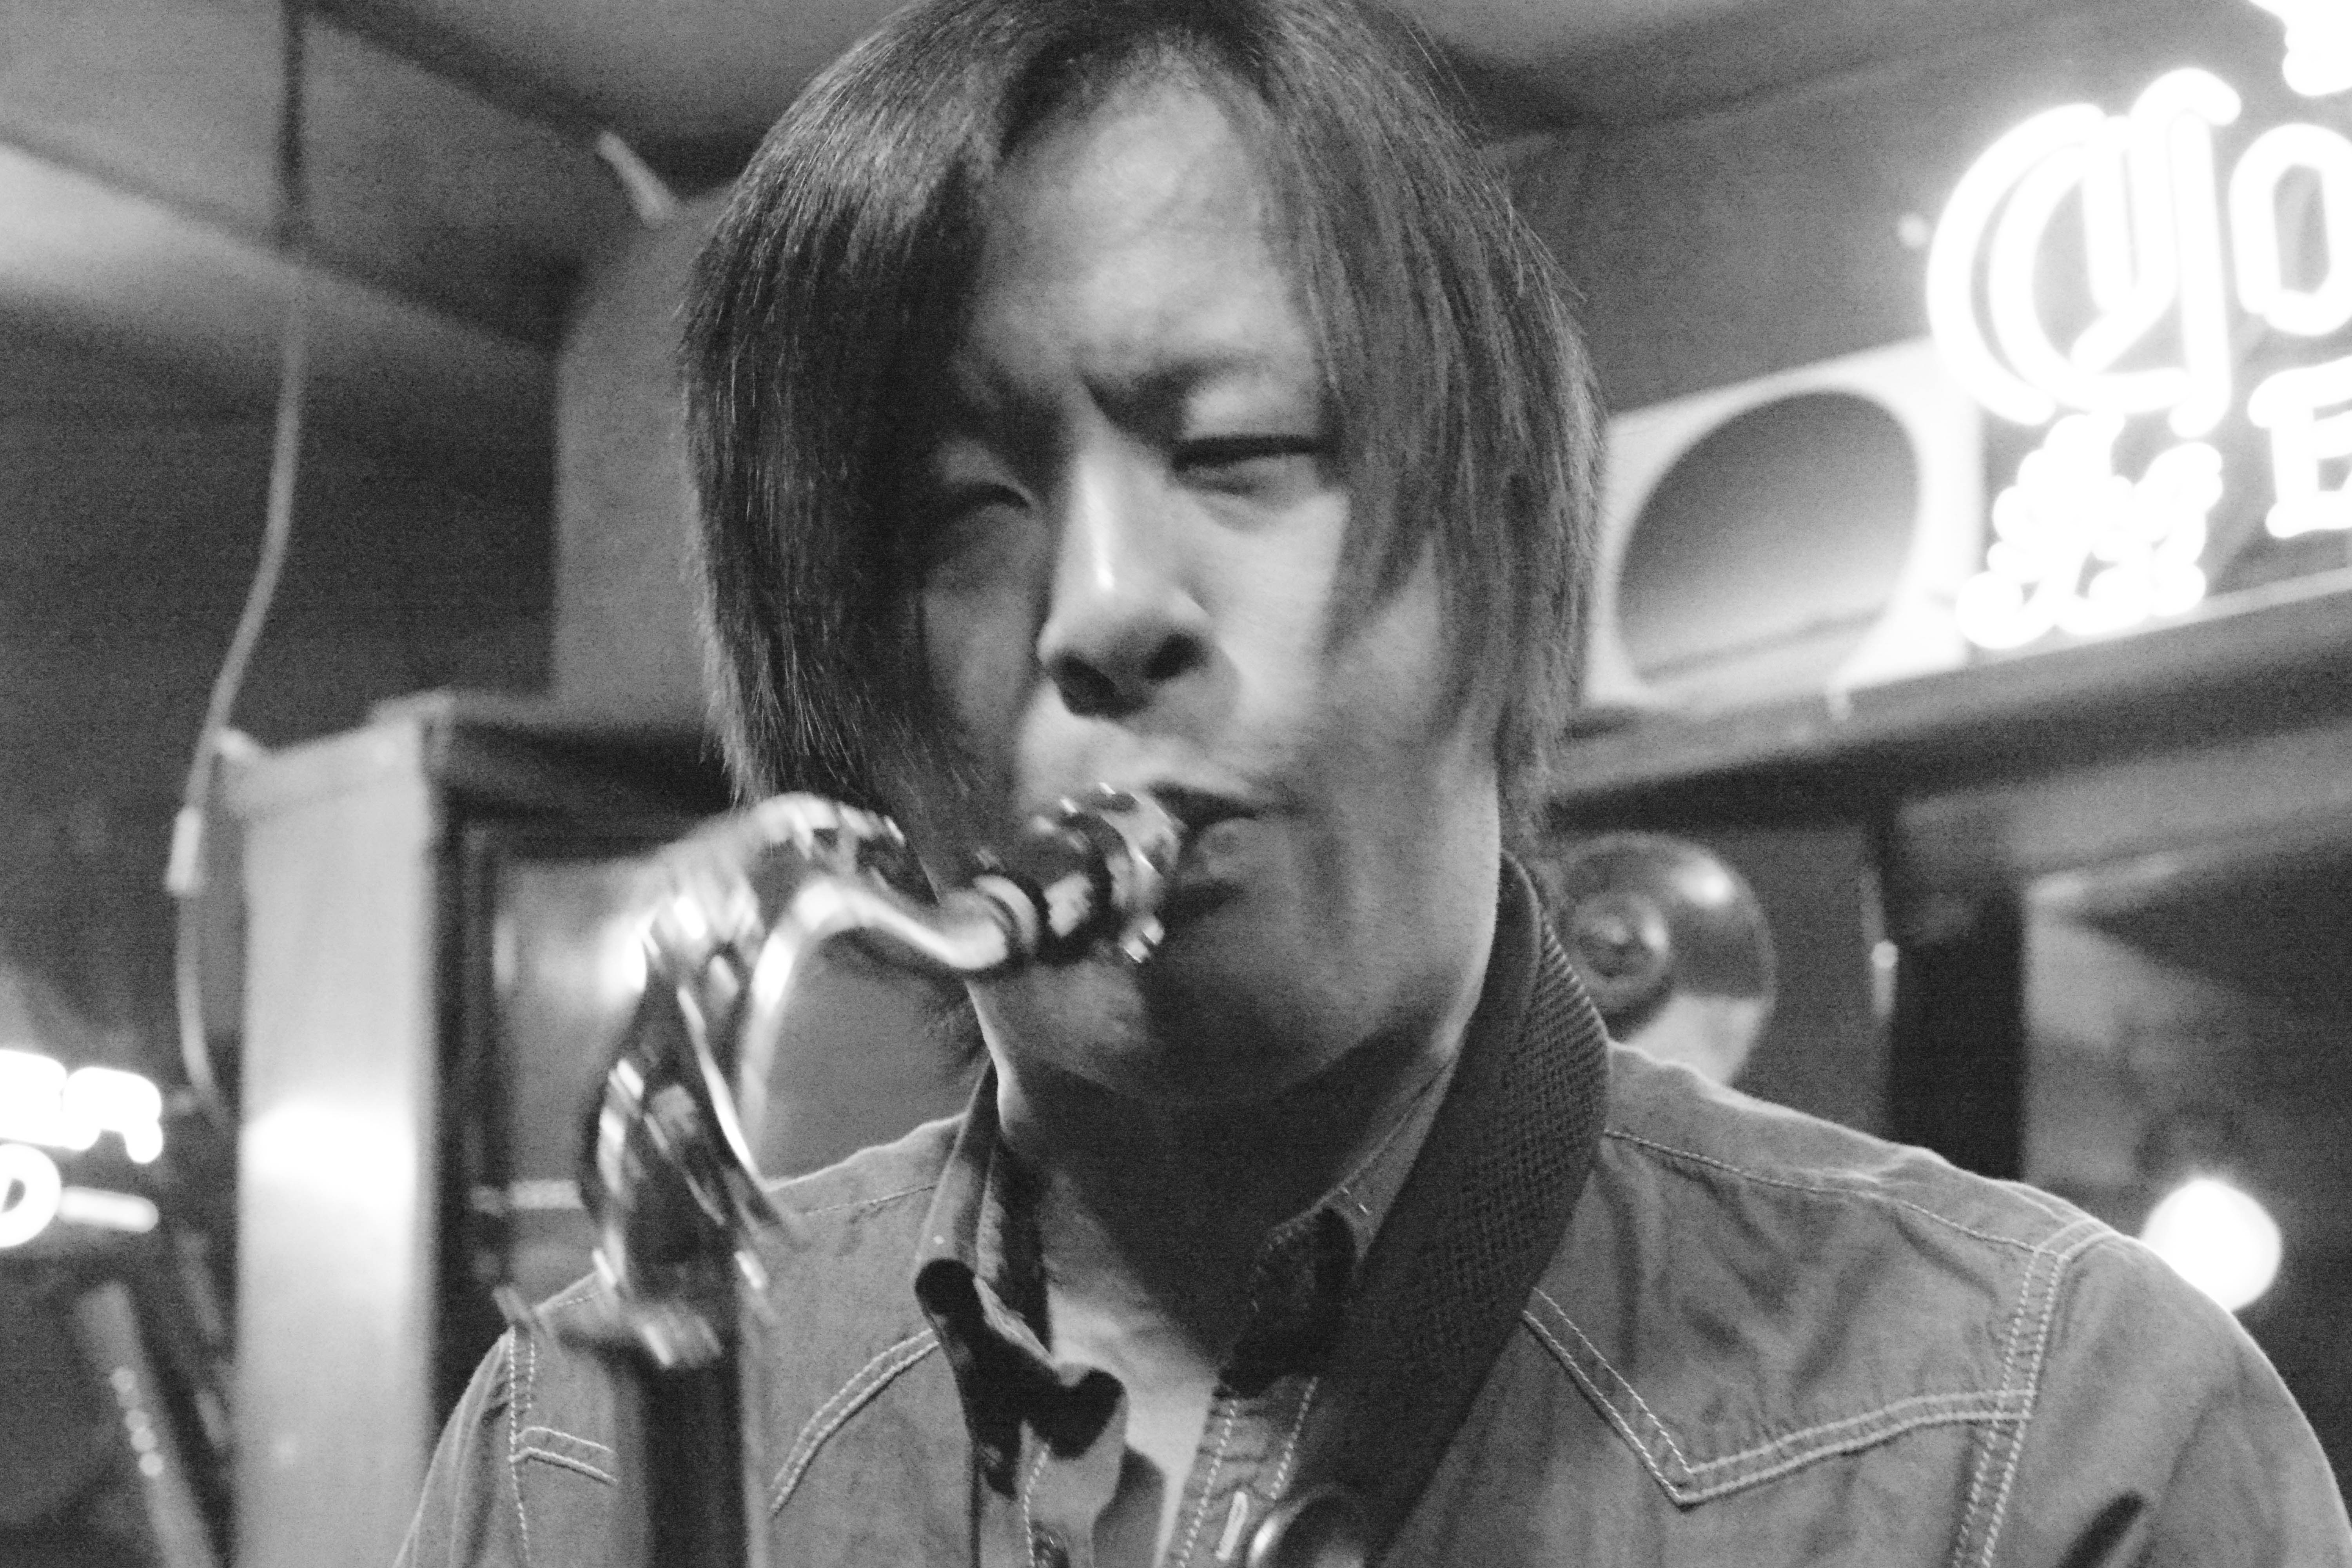
person, music, black and white, photography, monochrome, singing, monochrome photography